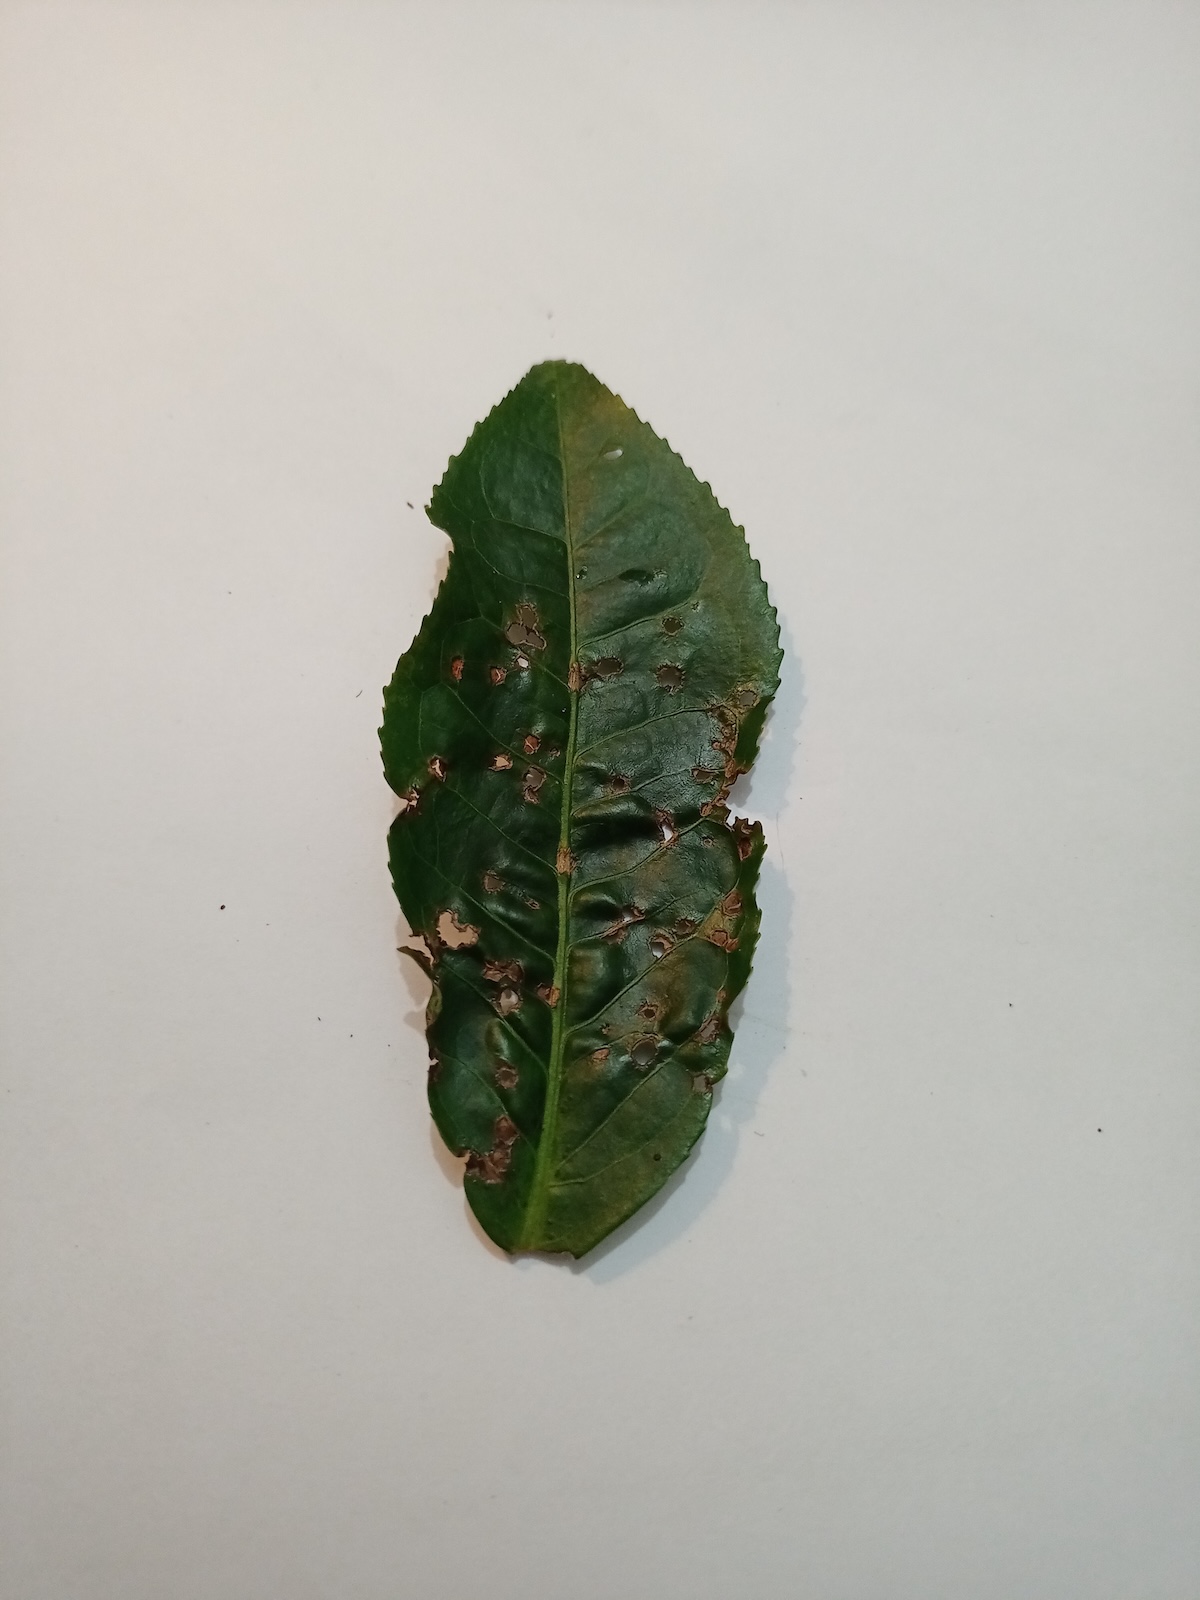
Label: Green mirid bug